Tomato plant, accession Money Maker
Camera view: bottom (45 deg); turntable rotation: 90 degrees
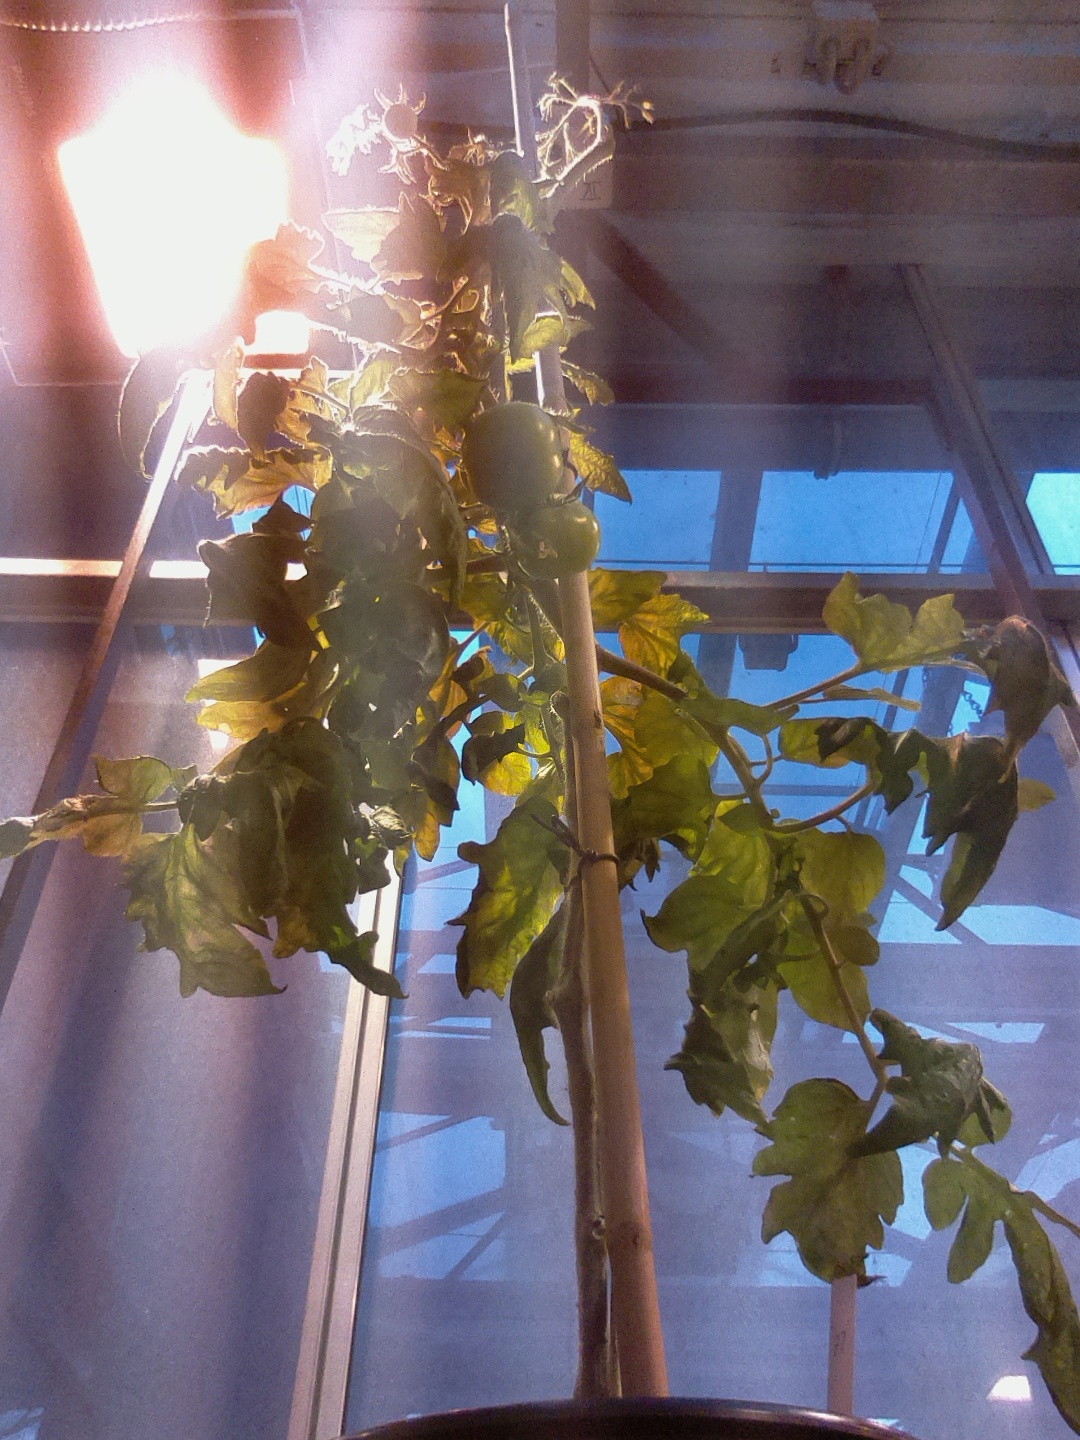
BBCH growth stage 75: 50%-60% of final fruit size